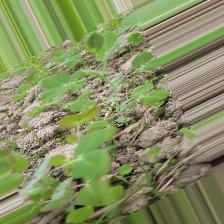
Label: Lentil Rust